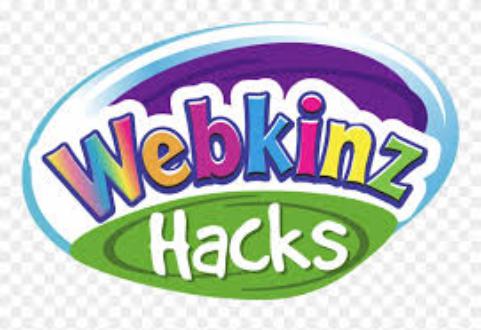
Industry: Leisure